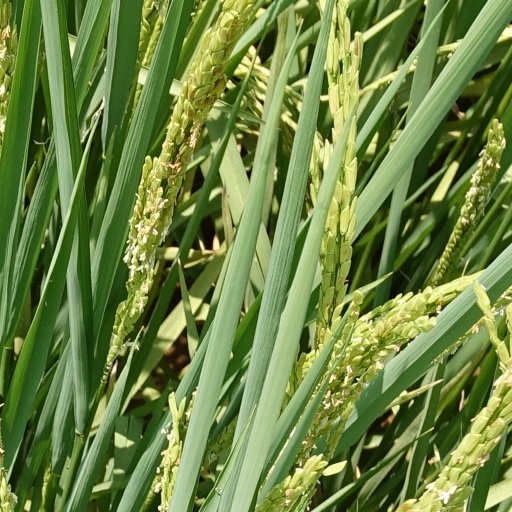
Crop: rice